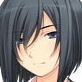
Portrait style: Anime Portrait